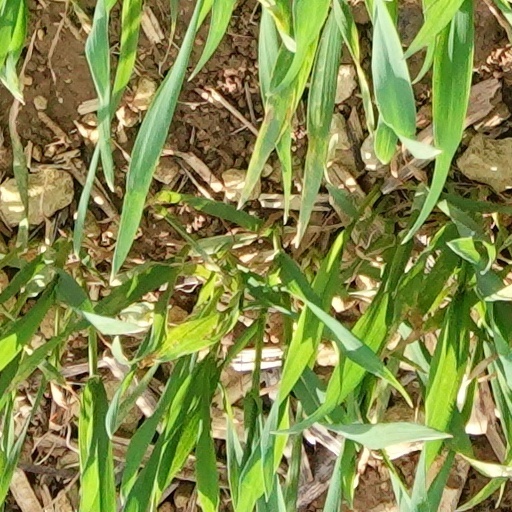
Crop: wheat